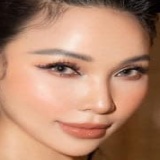
diễn viên Diệp Lâm Anh